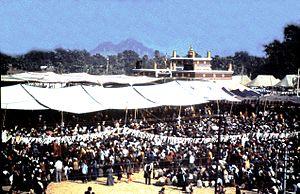
Le bouddhisme est une religion mondiale, qui a surgi en Inde du Nord au VIᵉ-Vᵉ siècle avant Jésus-Christ, dans et autour de l'ancien royaume de Magadha, et est basé sur les enseignements de Siddhartha Gautama, considéré comme un bouddha. La propagation du bouddhisme en dehors de Magadha a débuté durant la vie de Siddhartha Gautama.